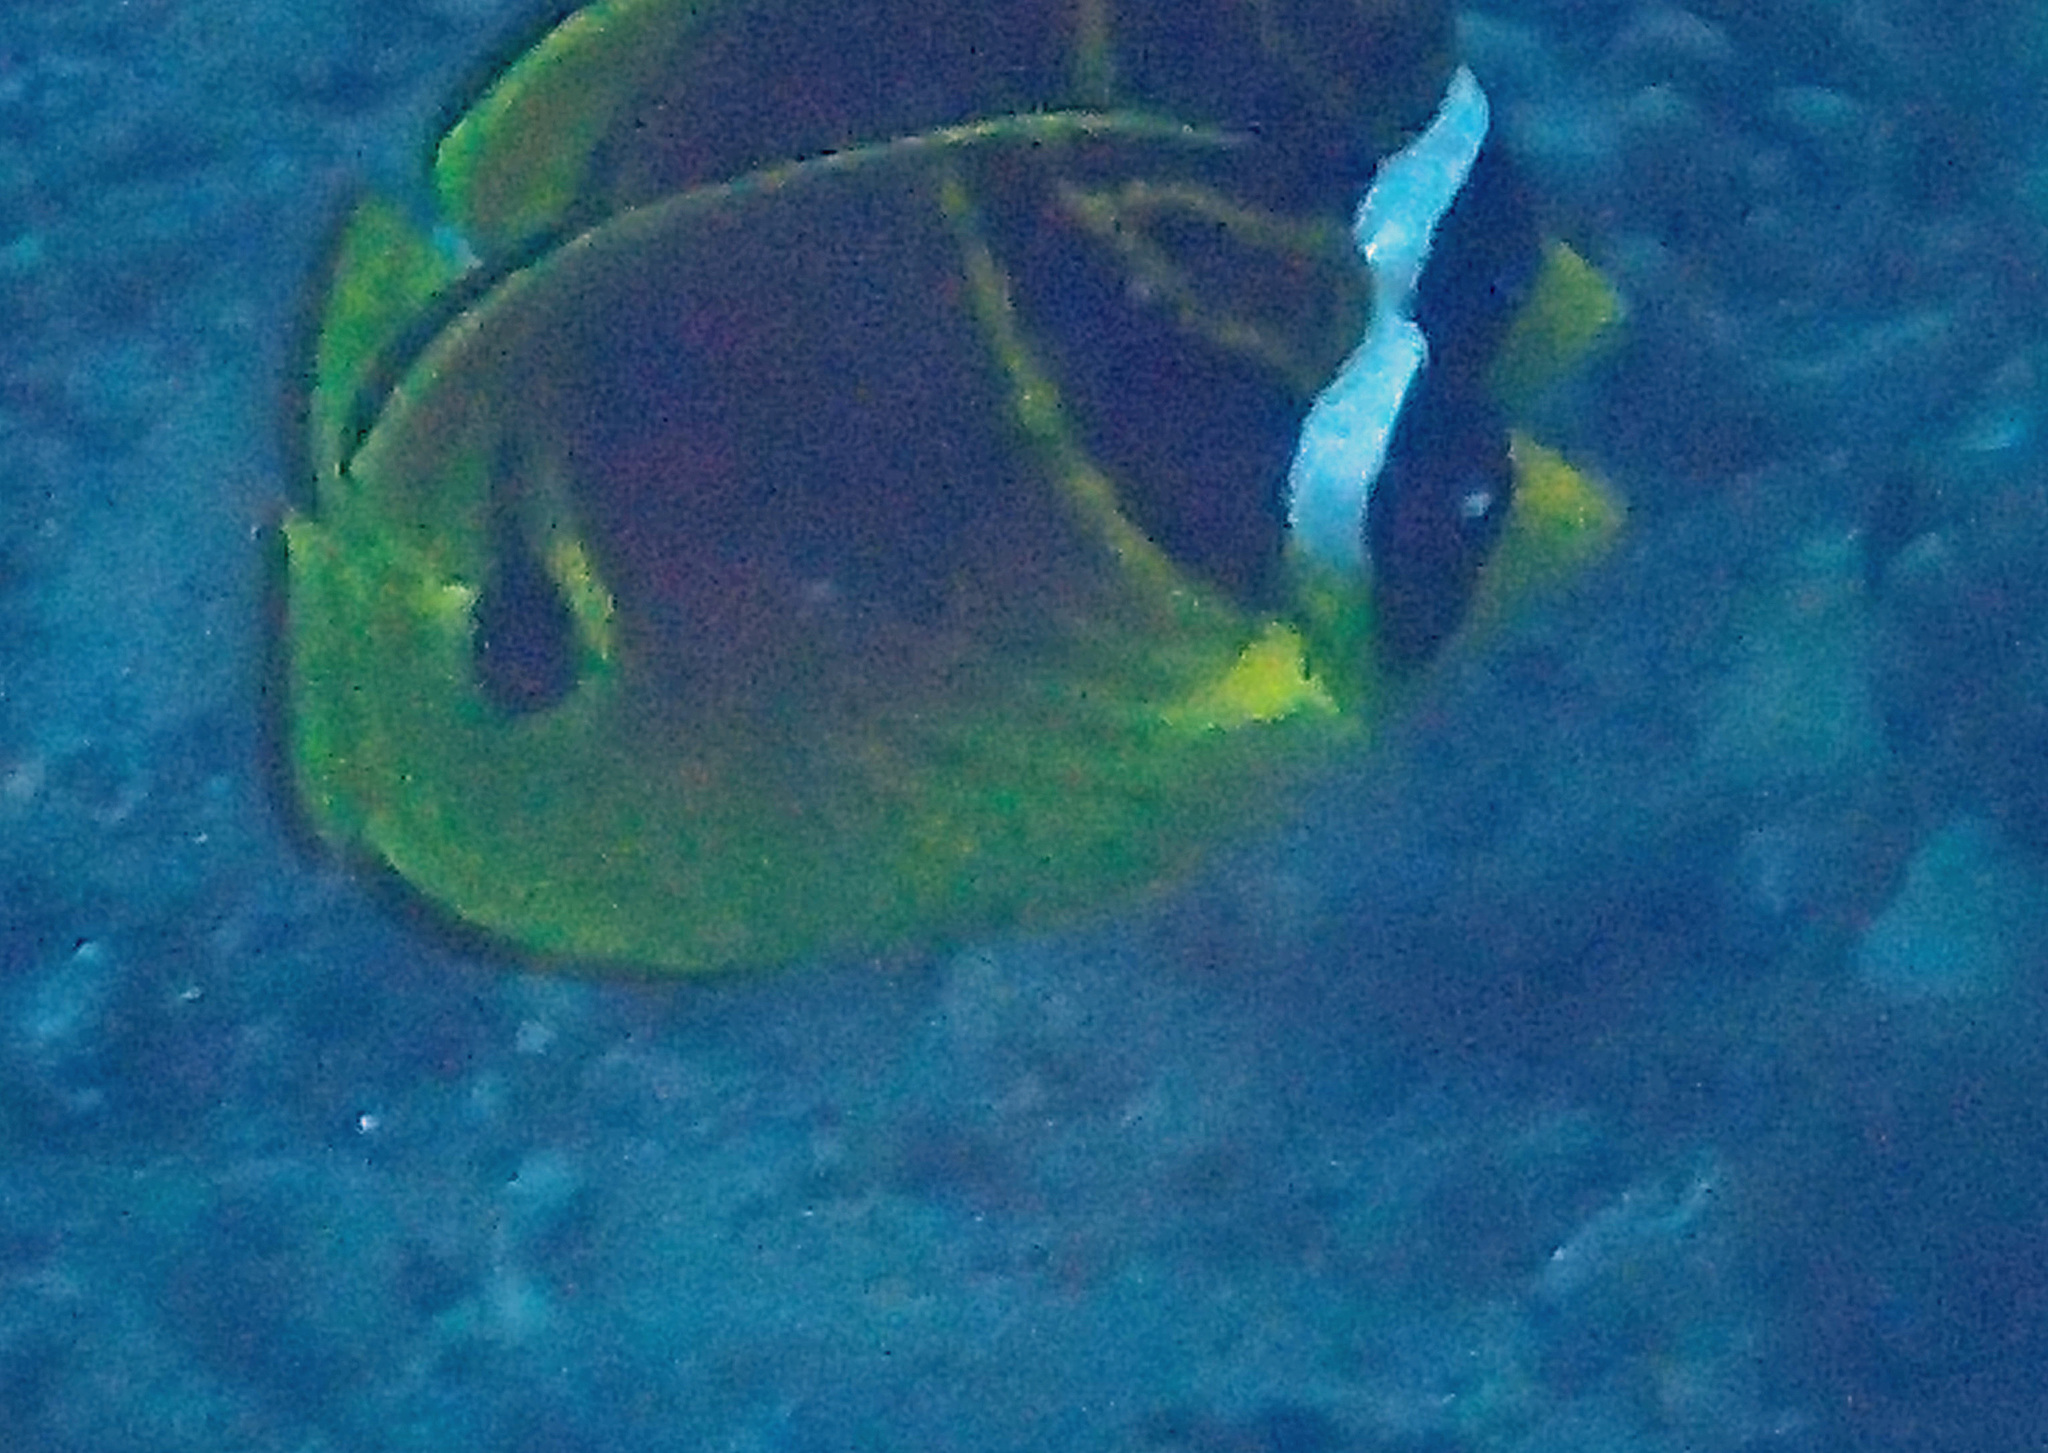
Chaetodon lunula (Raccoon Butterflyfish)